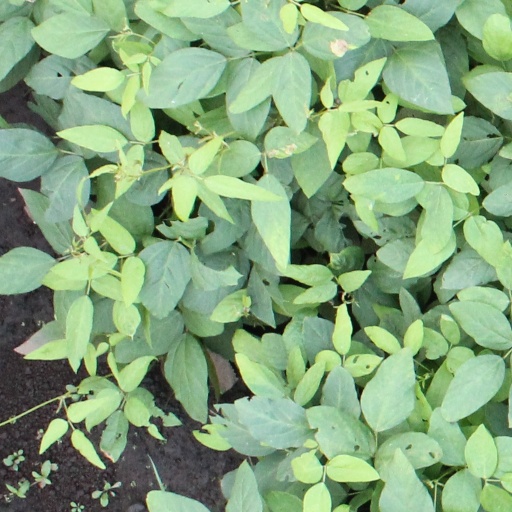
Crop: soybean